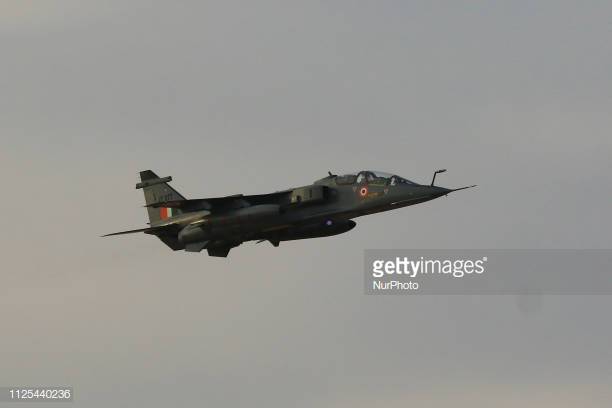
Vehicle type: Planes